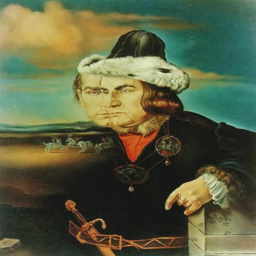
portrait of actor in the role of person